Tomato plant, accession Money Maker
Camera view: tilt-top (135 deg); turntable rotation: 240 degrees
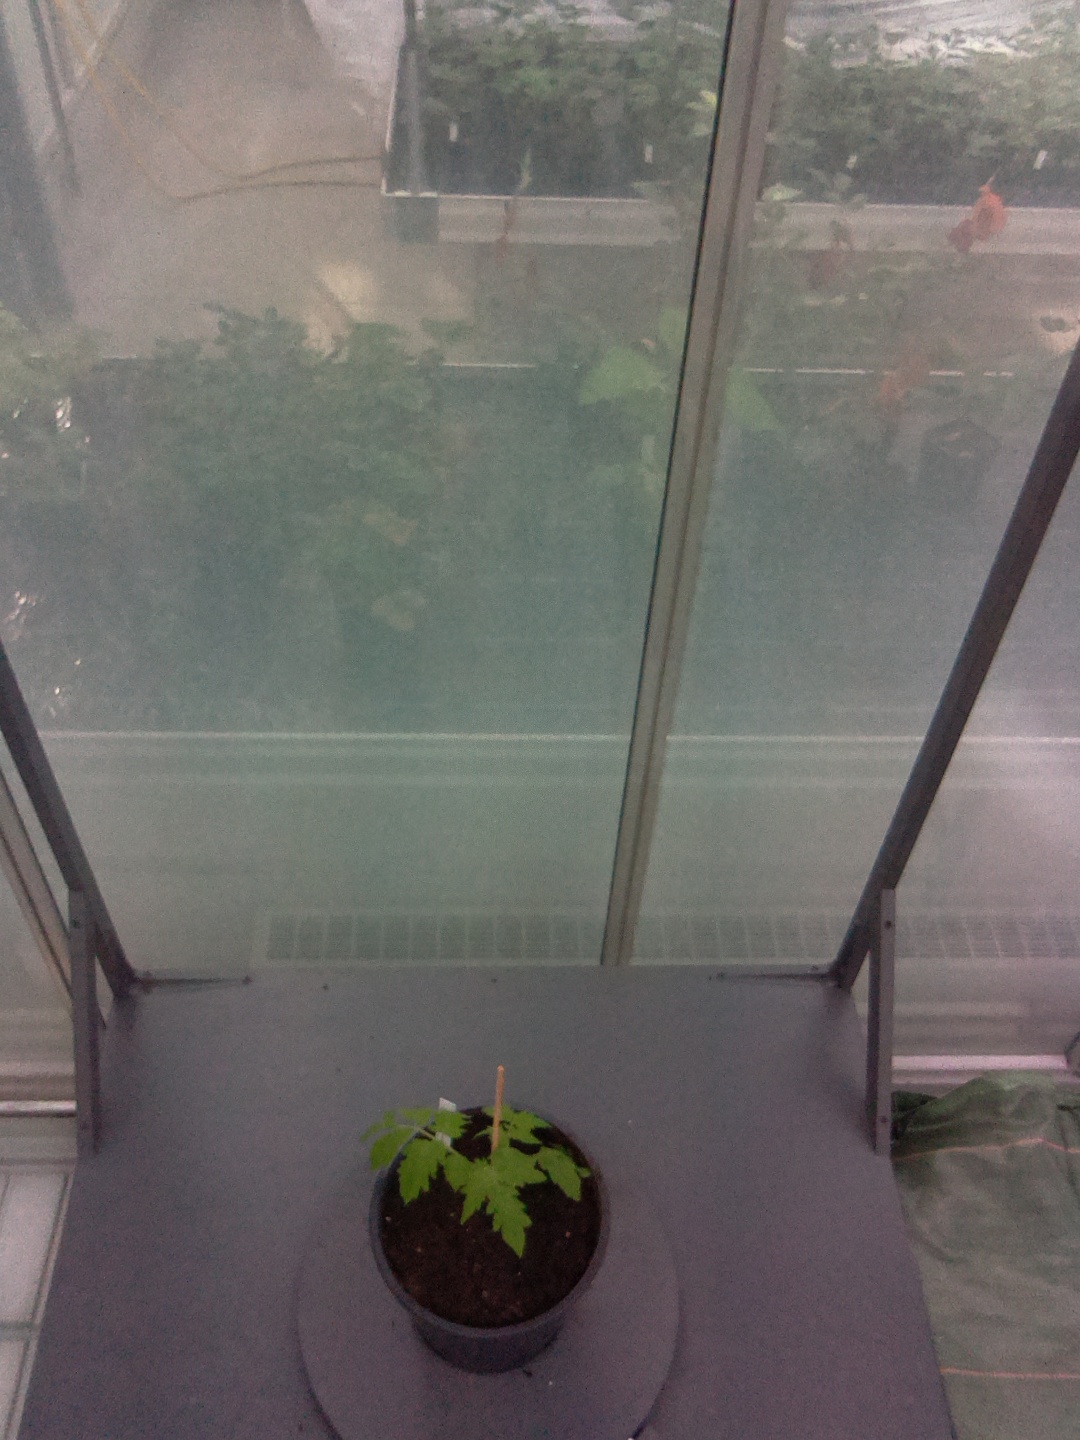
BBCH growth stage 13: 6 of true leaves visible